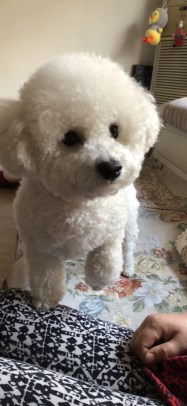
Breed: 3083-n000117-Bichon_Frise